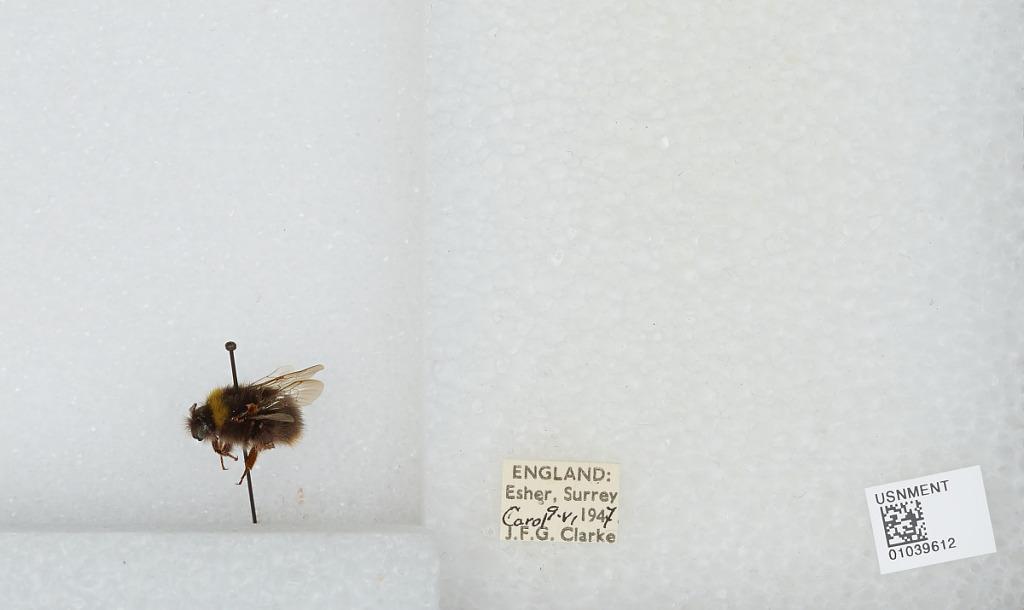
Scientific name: Bombus (Pyrobombus) pratorum (Linnaeus)
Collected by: C. Clarke
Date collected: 1947-6-9
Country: United Kingdom
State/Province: England
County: Surrey
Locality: Esher
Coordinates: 51.3691, -0.365